Richard Sedlon

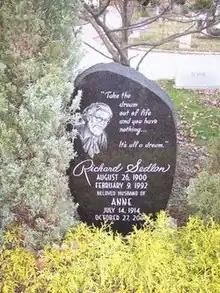

Richard Sedlon (1900–1992) was an American painter from Bedford, Ohio.